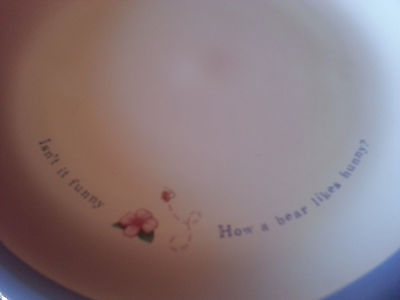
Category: mug